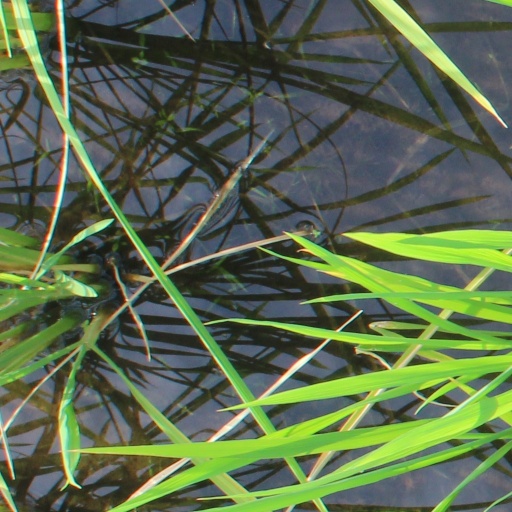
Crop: rice